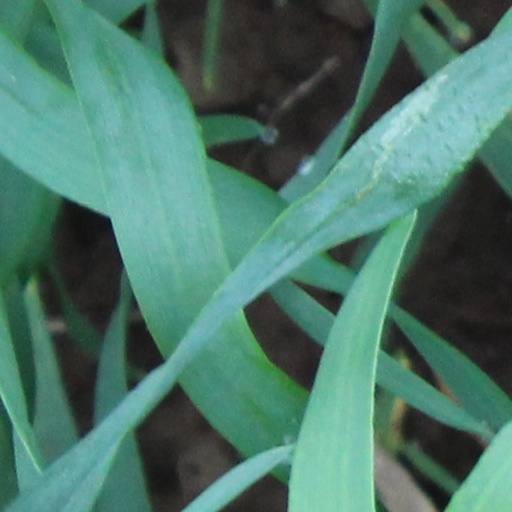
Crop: wheat